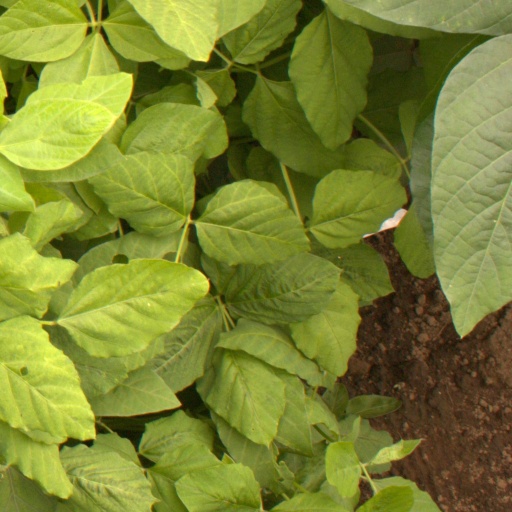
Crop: soybean